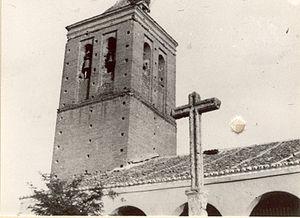
Villanueva de Duero est une commune de la province de Valladolid dans la communauté autonome de Castille-et-León en Espagne.